Richard Edward O'Connor

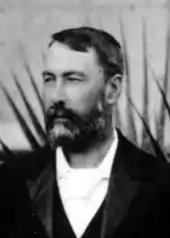
New South Wales parliamentary portrait

In the dispute between protection and free trade that formed the backbone of Australian colonial politics in the late nineteenth century, O'Connor was a committed protectionist. Despite this, Sir Henry Parkes, the Premier of New South Wales and a free trader, had him appointed to the New South Wales Legislative Council on 8 February 1888. The protectionist George Dibbs appointed him Minister for Justice on 23 October 1891, a position in which he worked closely with his friend Barton, who was Attorney General. O'Connor also served as Solicitor General from 19 July to 13 September 1893. In these portfolios he worked for electoral reform and supported the cause of Federation. After becoming Leader of the Government in the Legislative Council in 1892 he exercised considerable control over that body, but his influence was greatly diminished after he and Barton were forced to resign from the ministry on 14 December 1893, having accepted briefs in a case in which they were required to argue against the railway commissioners, a government department. O'Connor remained in the Legislative Council but embarked on an overseas tour, travelling to Egypt, Italy, England and Ireland.